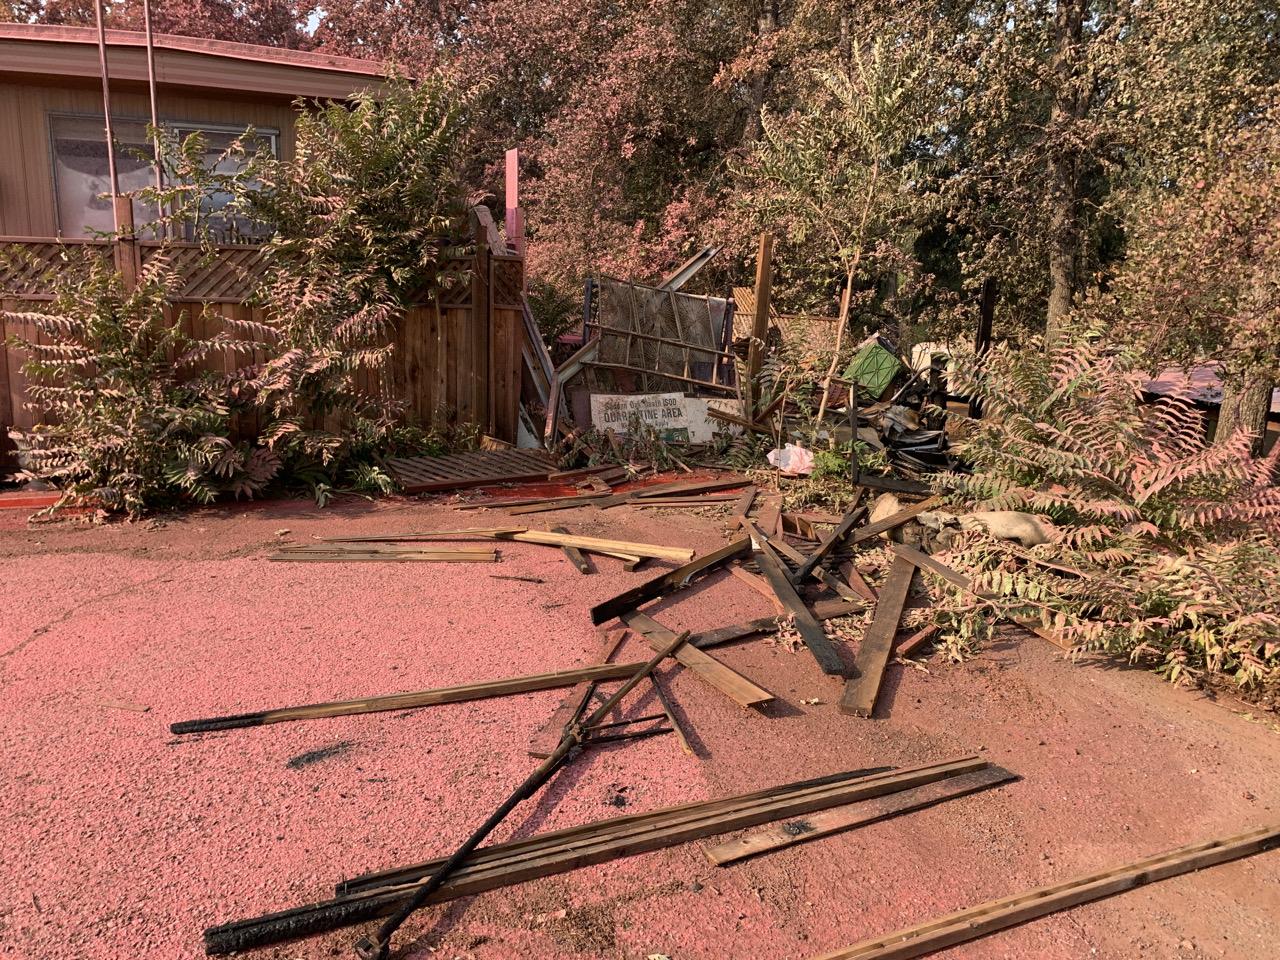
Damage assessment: no_damage